Personal Demon

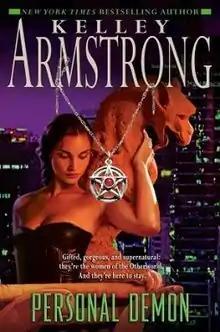
First edition (Canada)

Personal Demon, a fantasy novel published in 2008, is the eighth book in the "Women of the Otherworld" series written by Canadian author Kelley Armstrong. It is the first novel in the series to have more than one narrator and the first to include a male narrator.